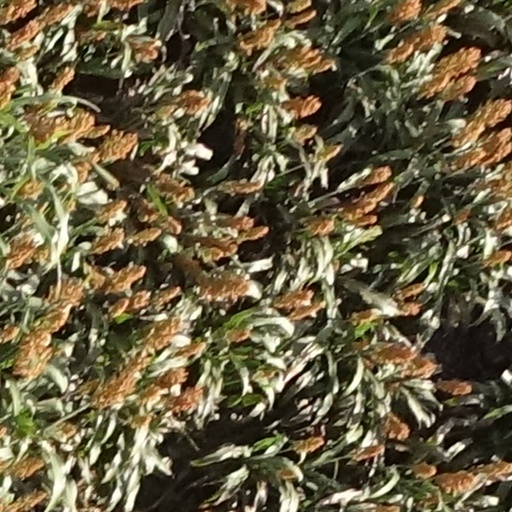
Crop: sorghum